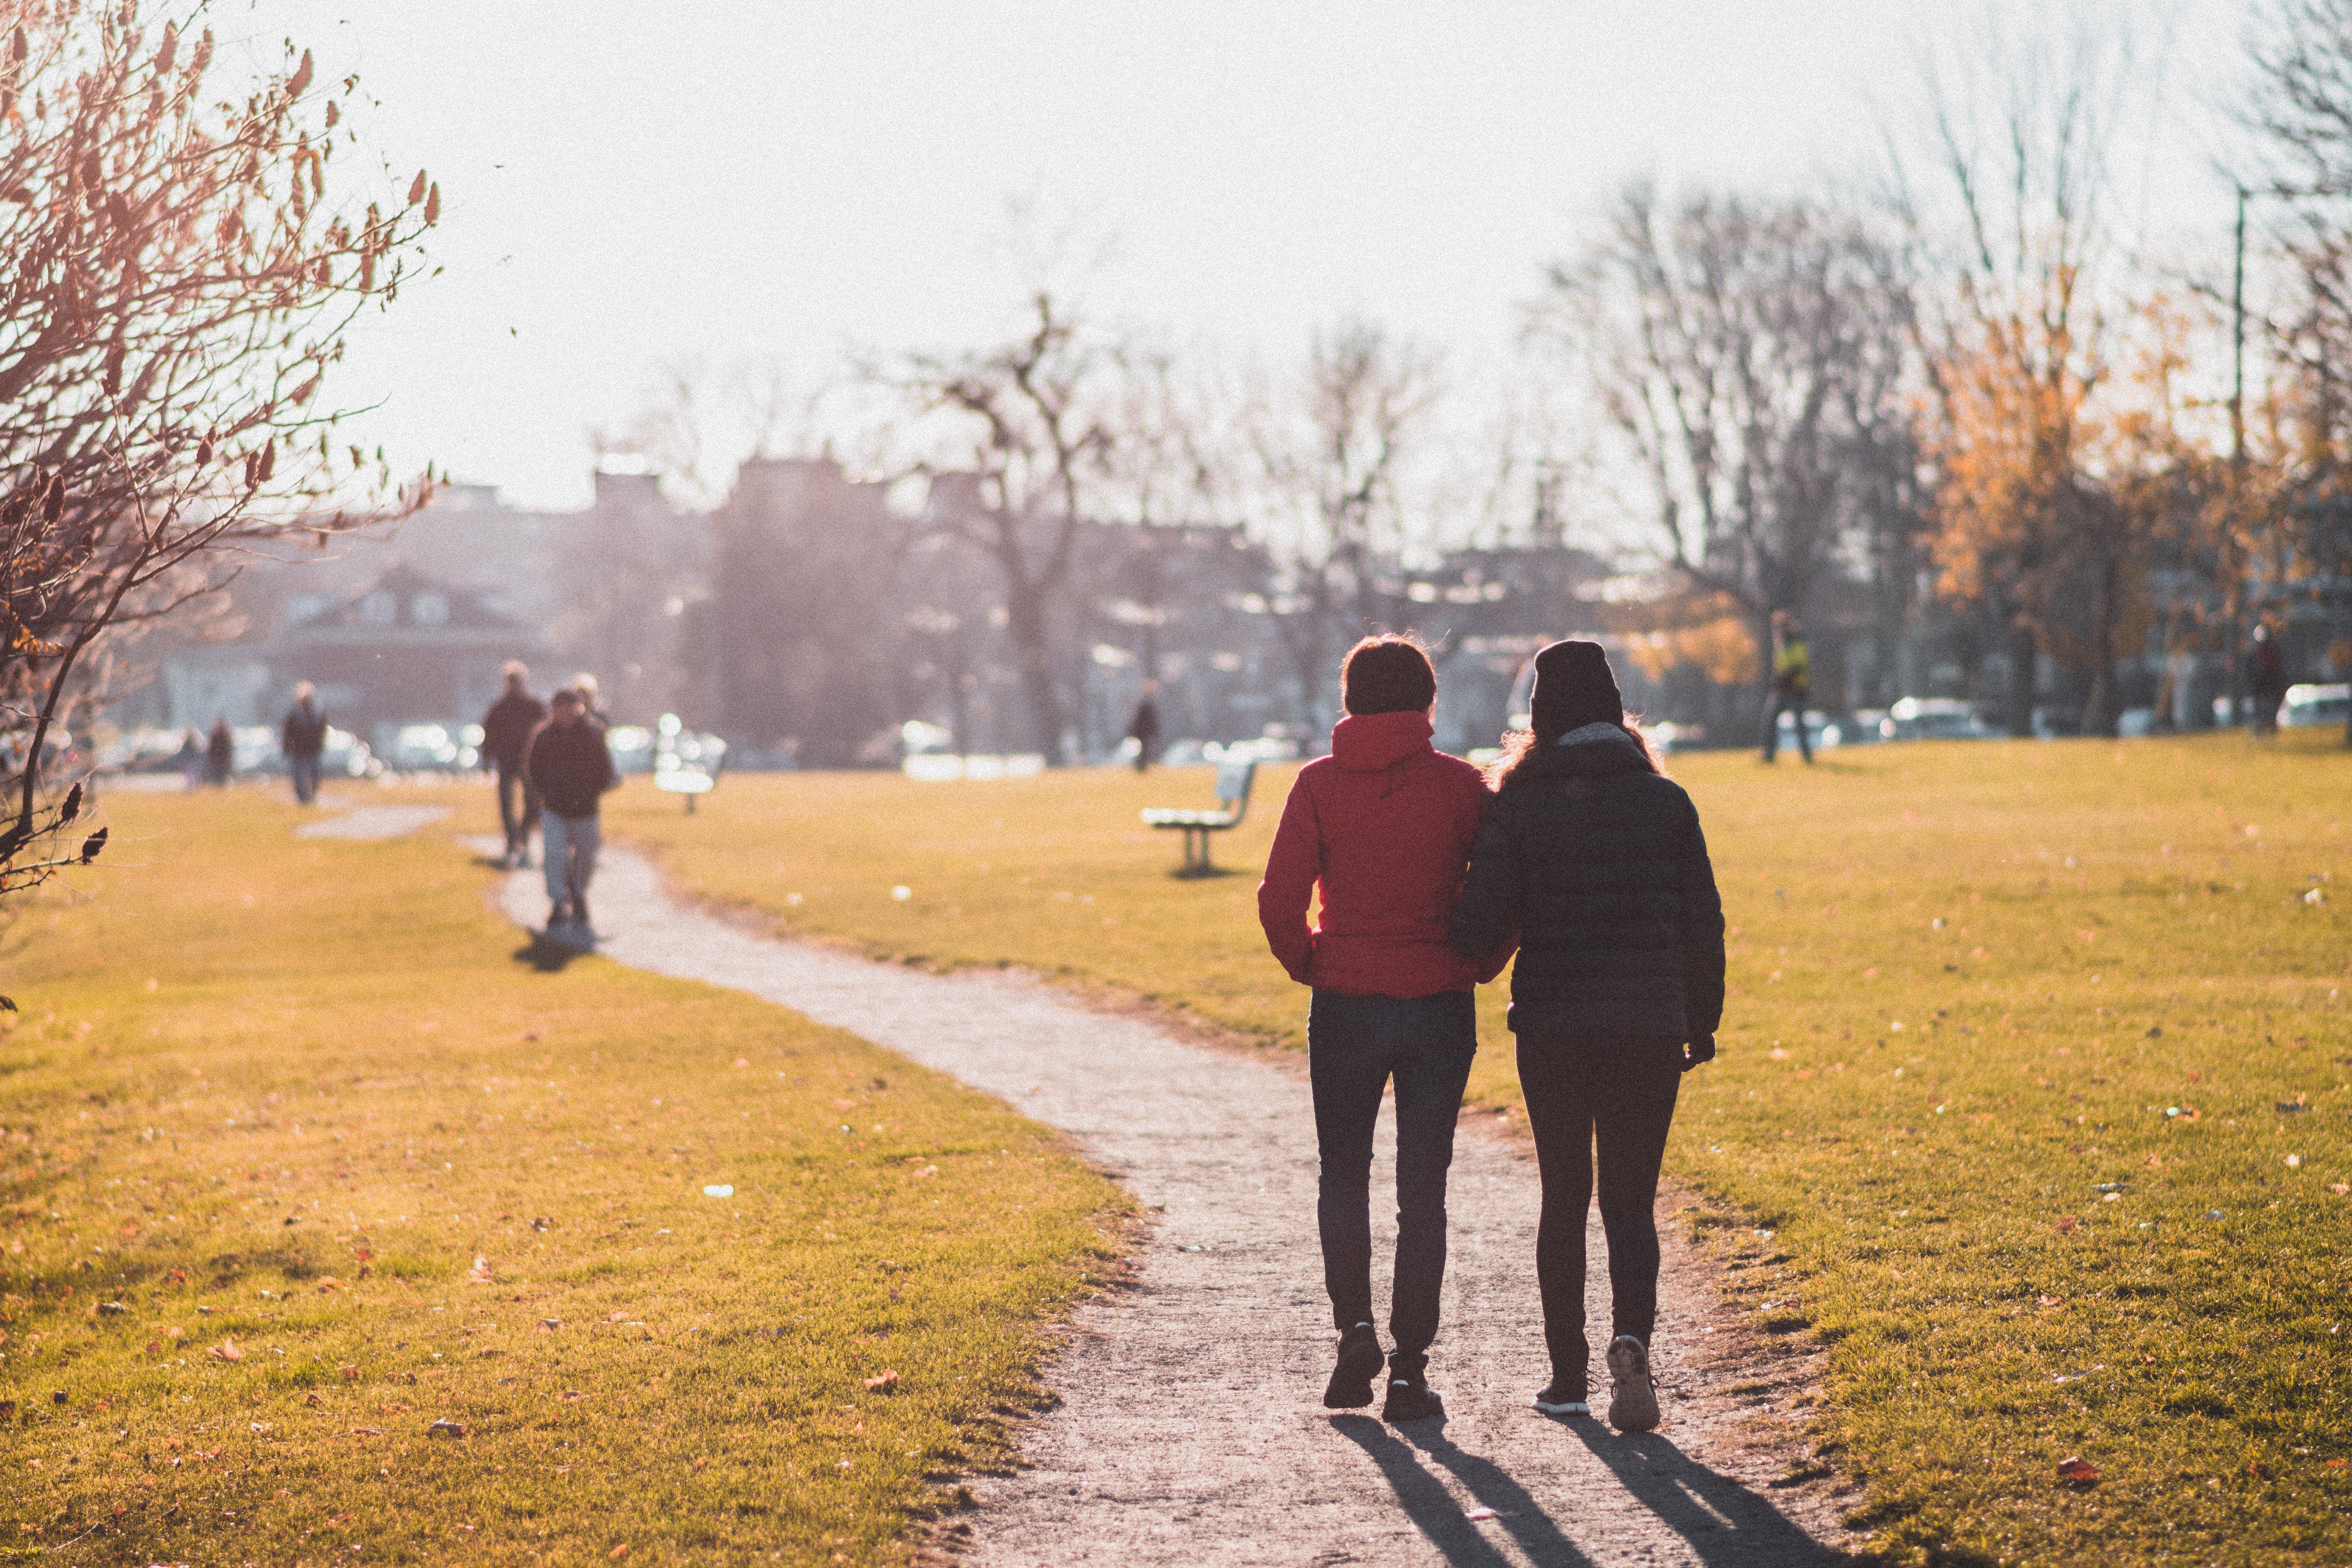
walking, spring, season, ceremony, photograph